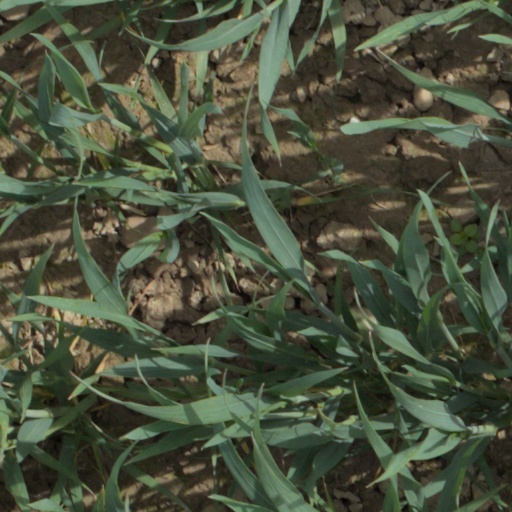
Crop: wheat